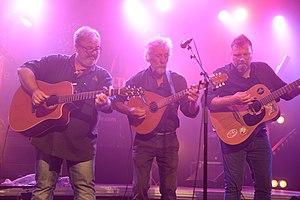
Festival interceltique de Lorient d'août 2016 - Concert final du groupe breton Djiboudjep - Quai de la Bretagne
Djiboudjep est un groupe de chants de marin, créé à Lorient en 1970. Dès le renouveau de la musique bretonne des années 1970, Djiboudjep popularise des chansons de marins traditionnelles mais aussi en écrit de nouvelles avec des textes signés Michel Tonnerre, dont Quinze marins.